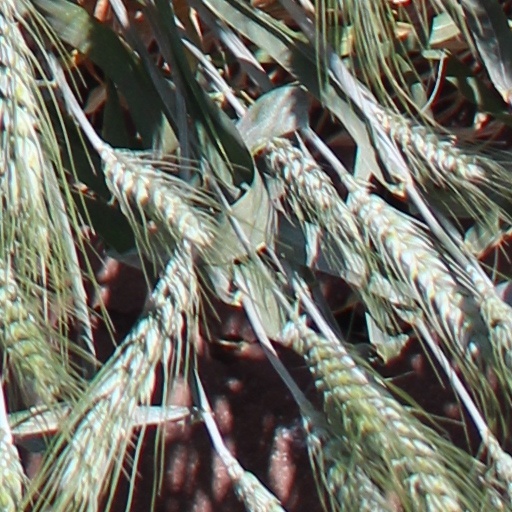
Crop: wheat